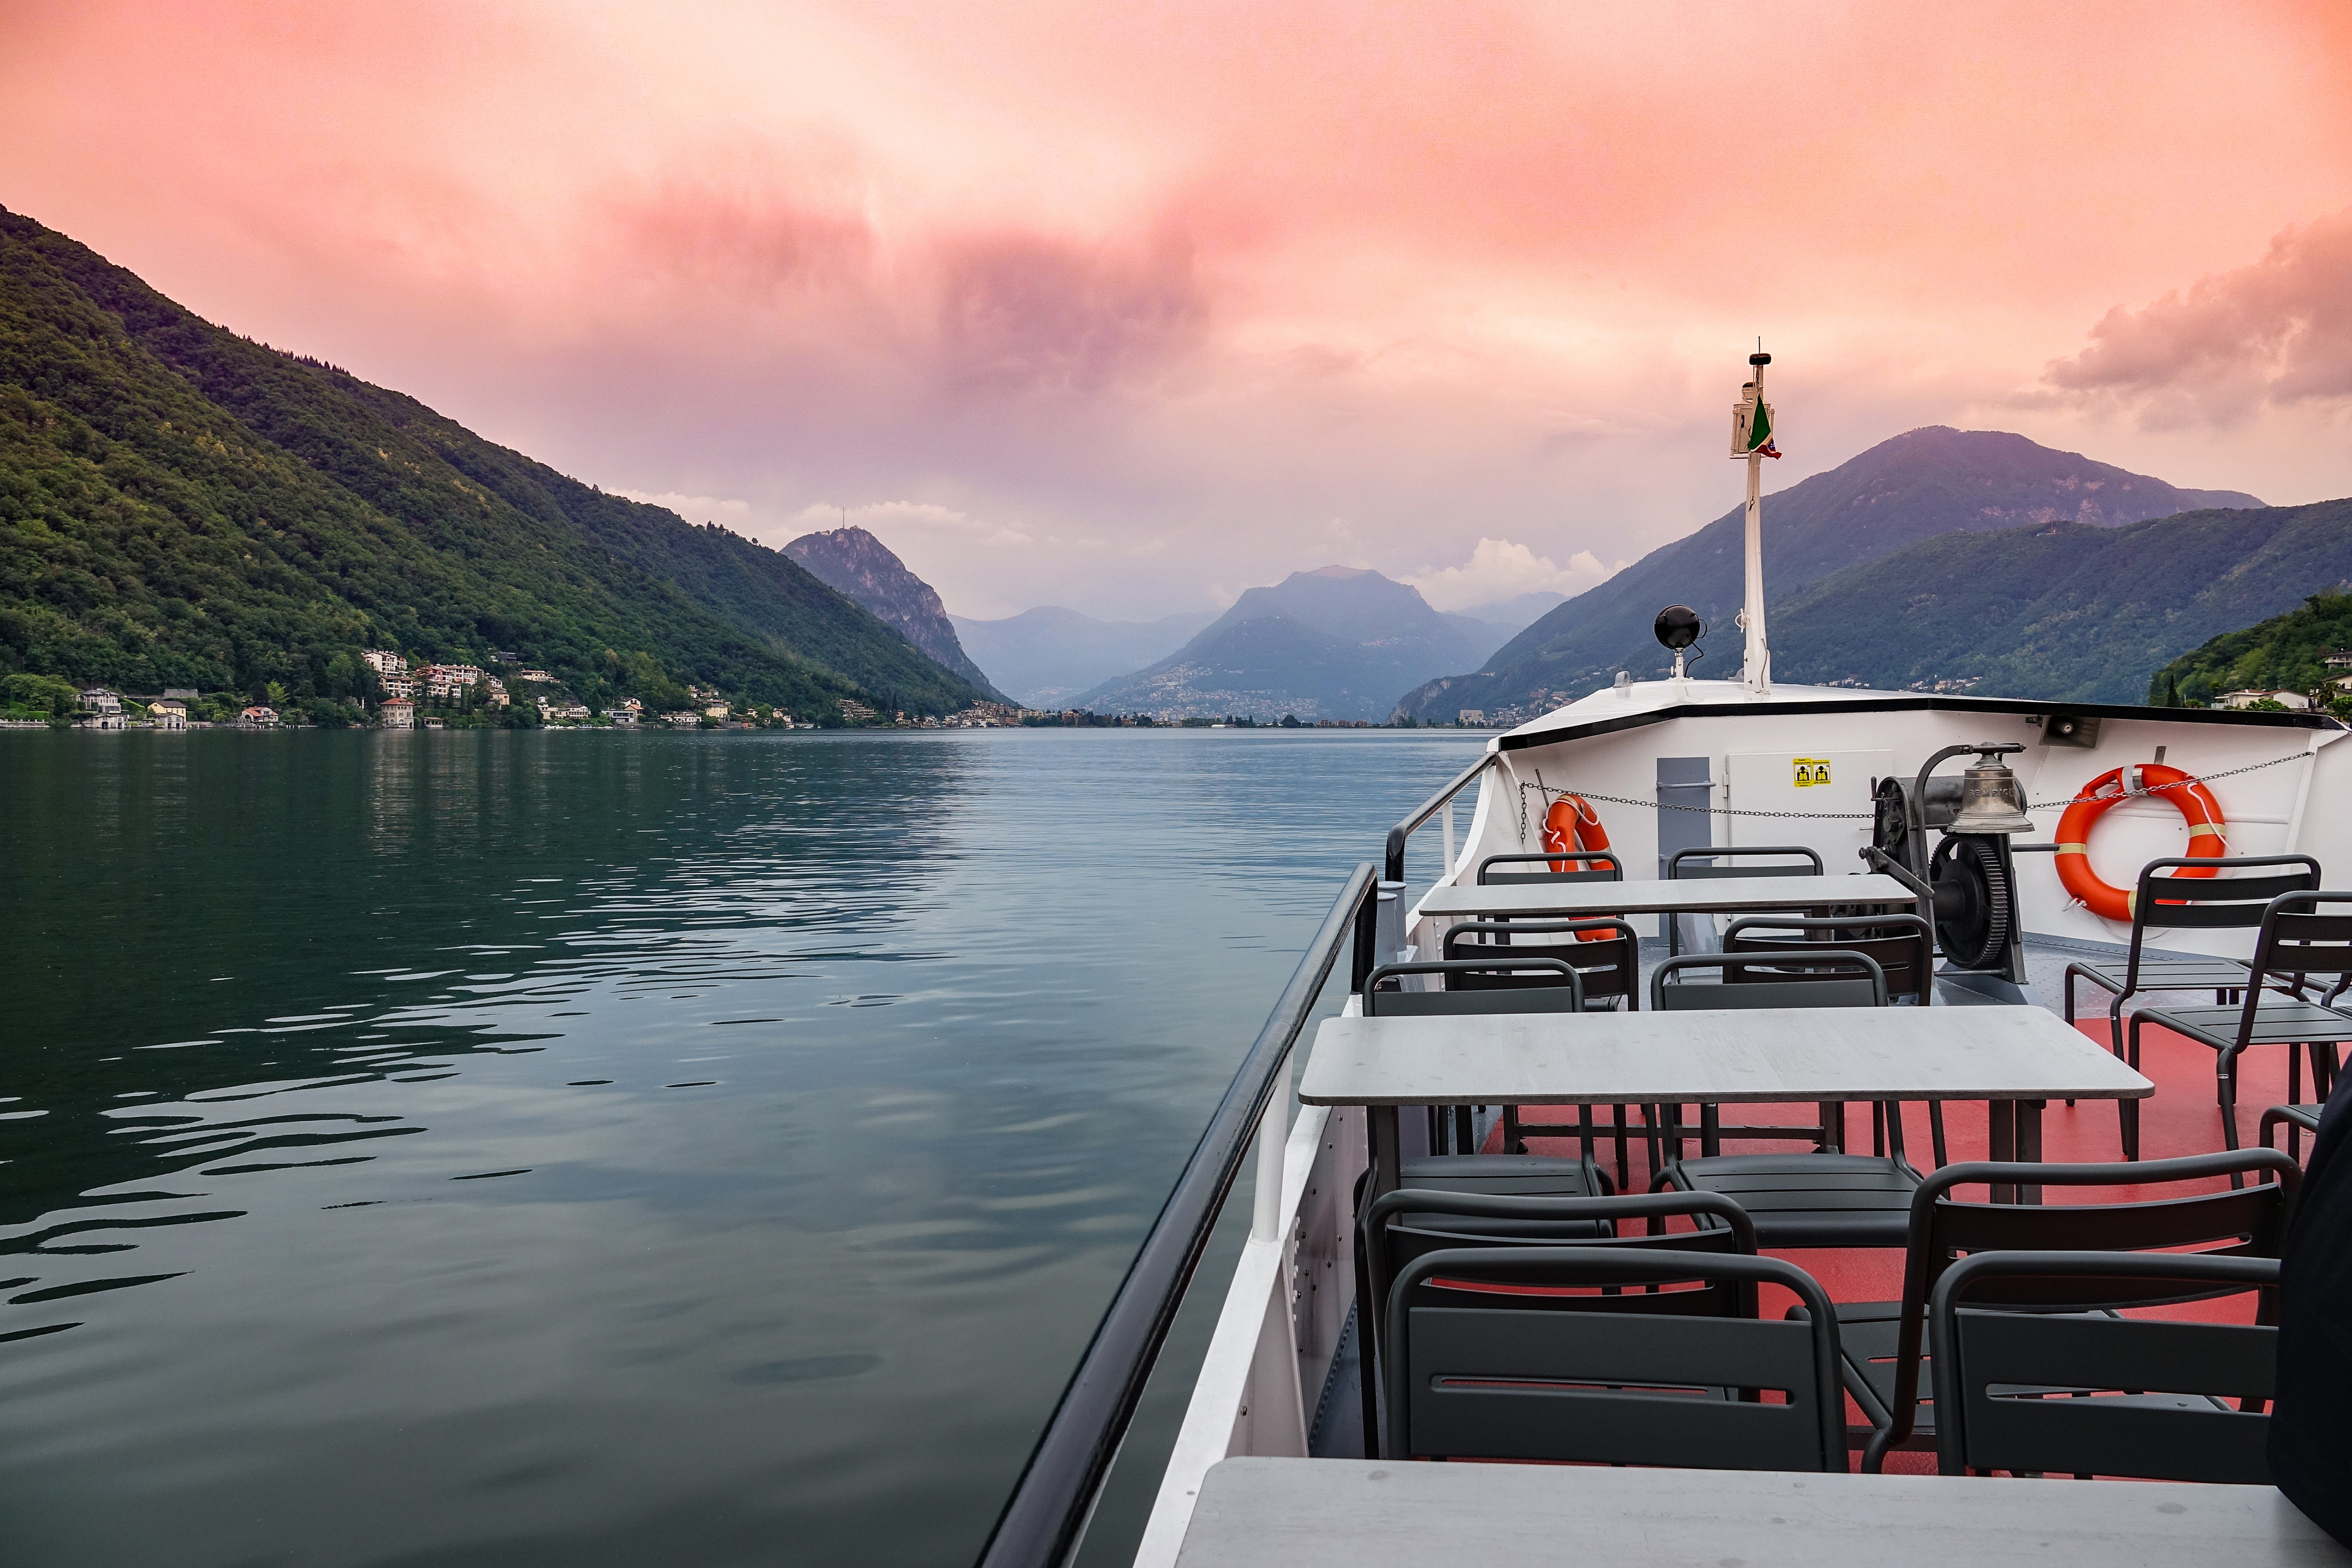
water transportation, sky, lake, boat, fjord, vehicle, loch, lake district, sound, mountain, highland, mountain range, tourism, watercraft, calm, yacht, reflection, pier, cloud, landscape, boating, vacation, river, dock, sea, glacial landform, hill station, luxury yacht, hill, evening